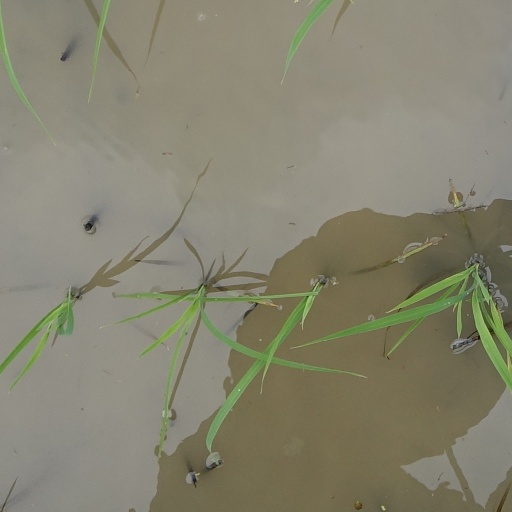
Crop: rice